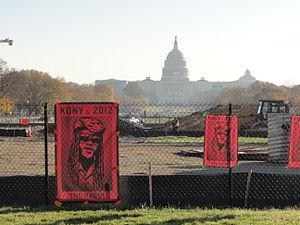
Kony 2012 est un événement international organisé par le groupe Invisible Children. Le but recherché est de faire connaître mondialement Joseph Kony pour mieux faciliter son arrestation. Joseph Kony est responsable de crimes d'enlèvements d'enfants pour en faire des soldats, de réduction d'enfants à l'esclavage ainsi que l'esclavage sexuel pour les jeunes filles, de nombreux massacres civils, d'exactions et de nombreuses destructions et pillages réalisés par les troupes de chocs. Ce criminel est resté dans le silence pendant une vingtaine d'années à commettre ses crimes sans en payer les conséquences.